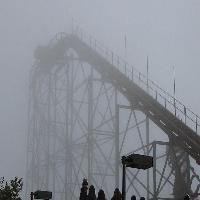
Weather: cloudy or overcast